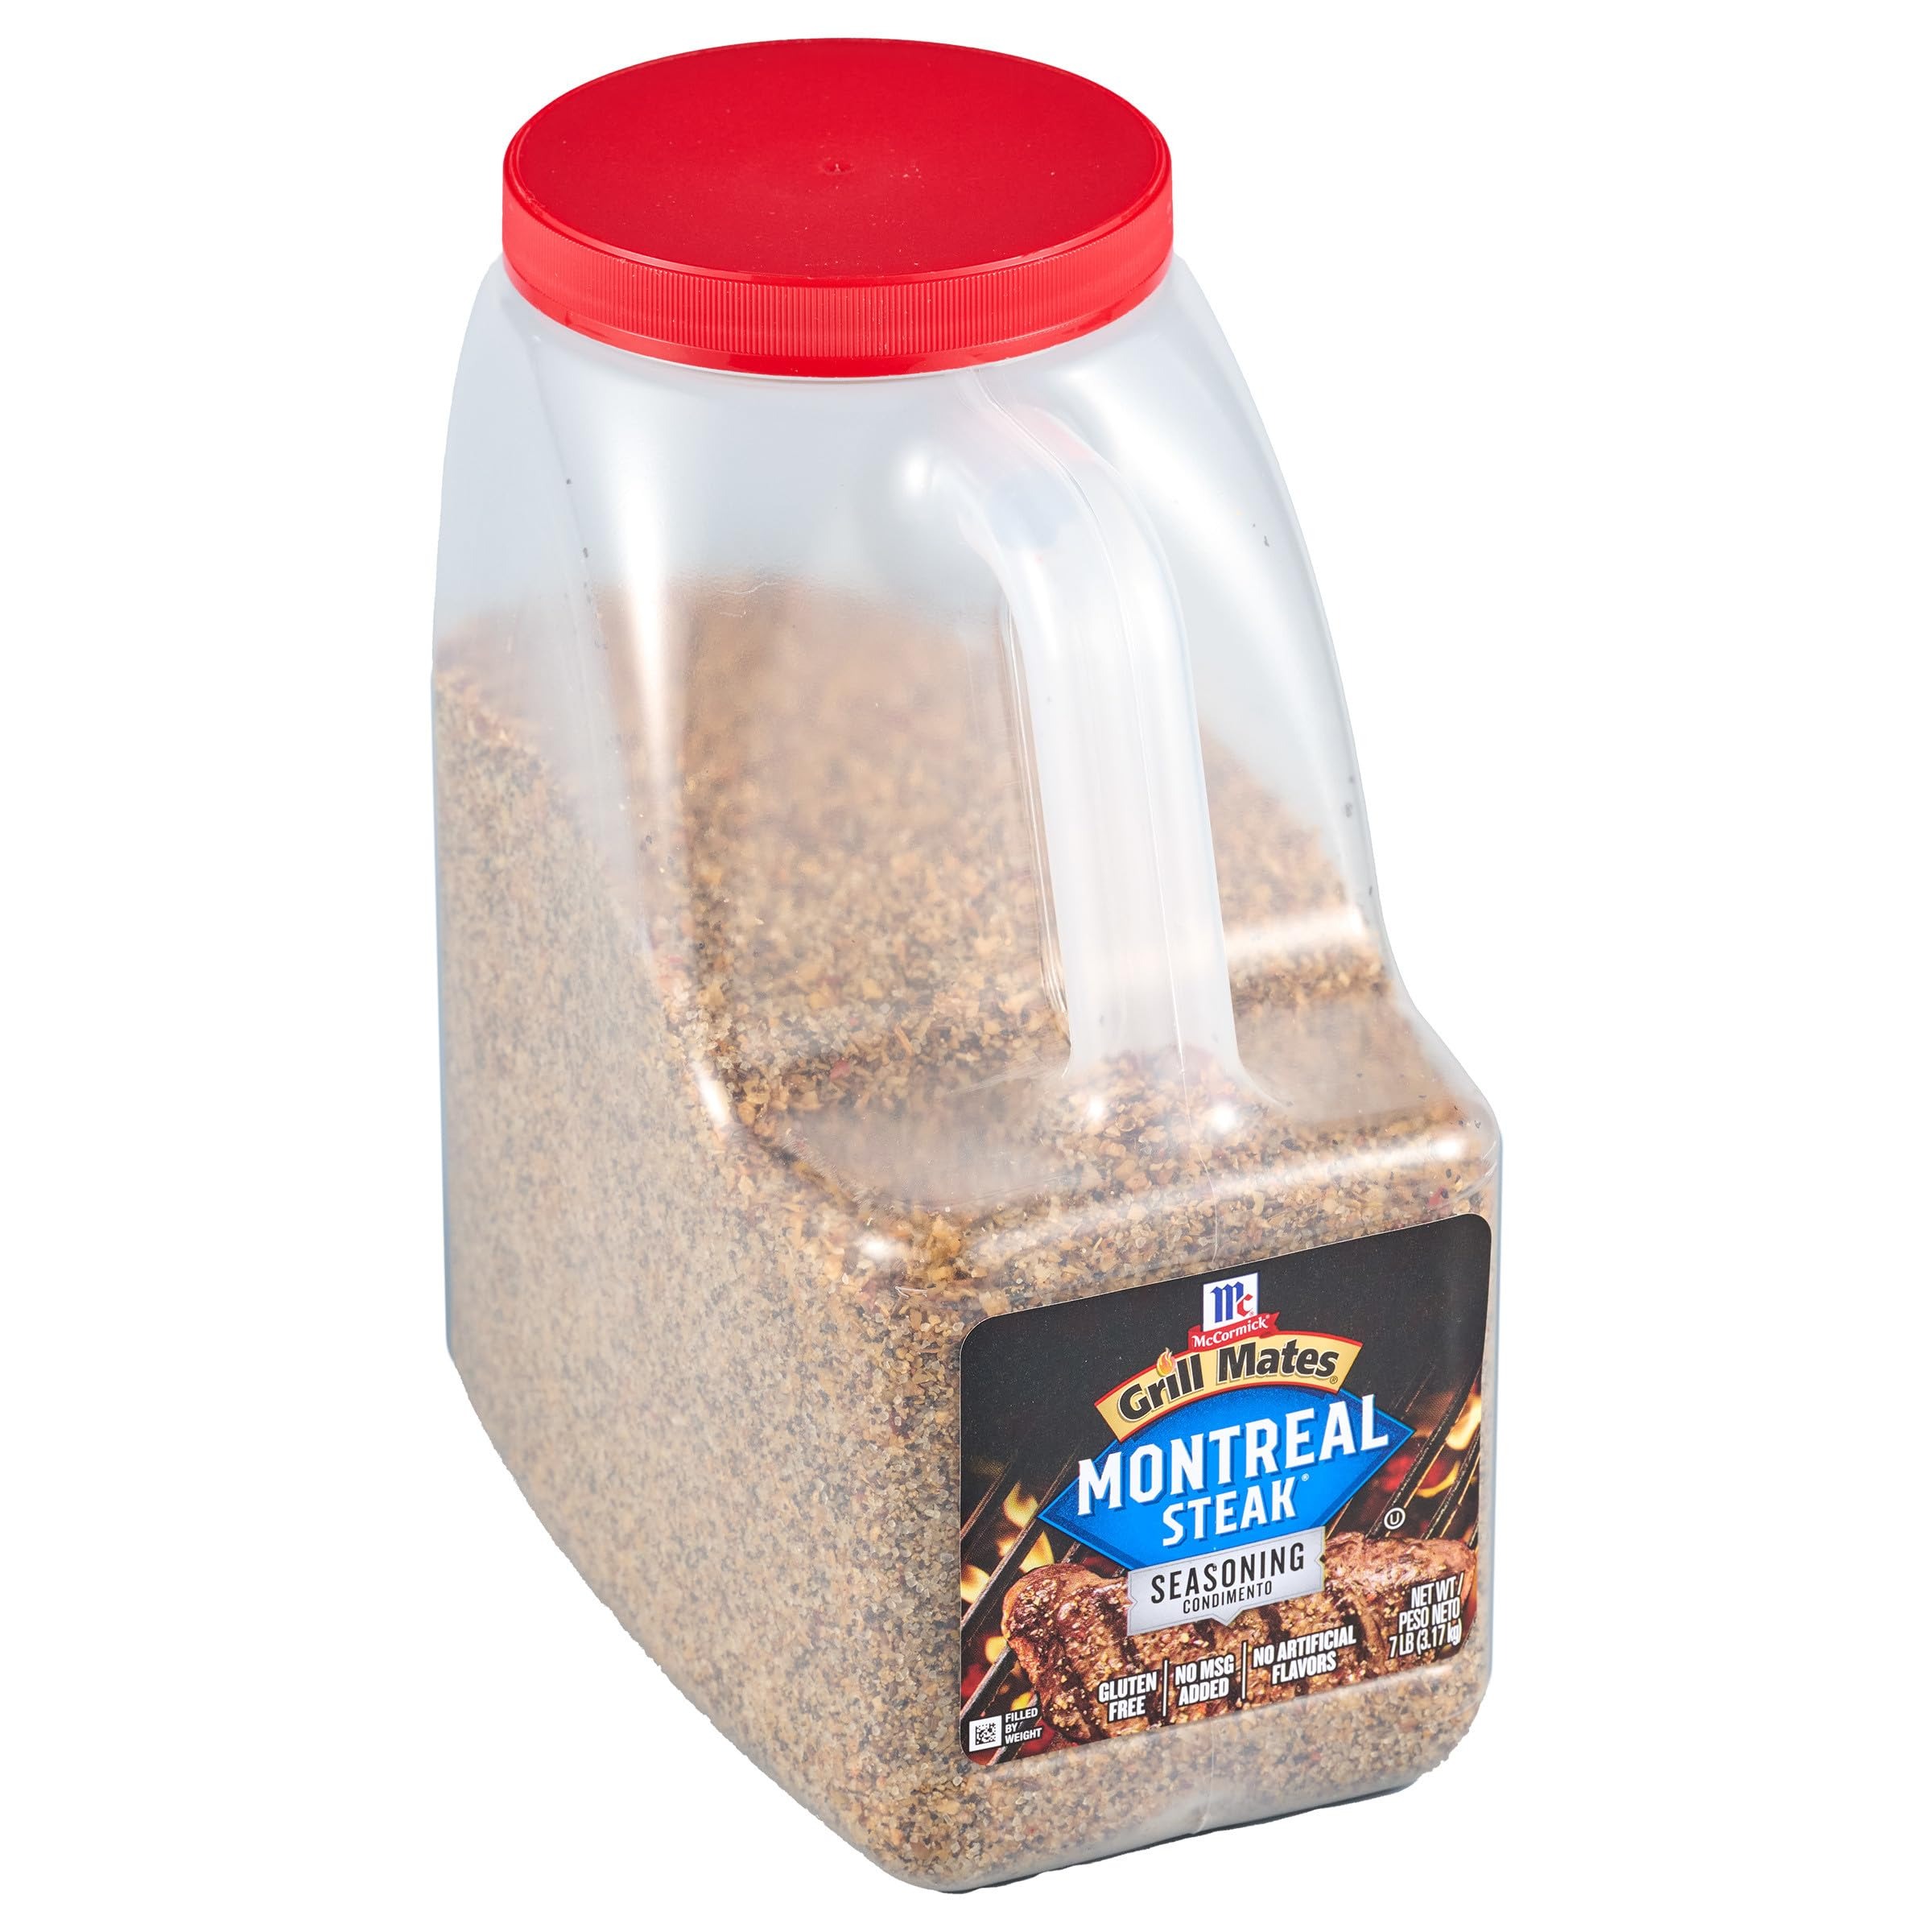
Item Name: McCormick Grill Mates Montreal Steak Seasoning, 7 lb - One 7 Pound Container Montreal Steak Rub Seasoning, Ideal for Steaks, Ribs, Burgers and Vegetables for a Zesty Flavor
Bullet Point 1: BOLD, SAVORY FLAVOR: McCormick Grill Mates Montreal Seasoning delivers bold, authentic taste in a fresh, all-purpose spice blend; this mixture is explicitly designed to pair well with steaks
Bullet Point 2: HIGH QUALITY SPICES: Features an expert blend of spices, garlic and coarsely ground peppers; premium ingredients sourced from an unparalleled global supply chain and packaged for freshness
Bullet Point 3: MADE FOR CHEFS: Made specifically for chefs, McCormick steak seasoning delivers consistent flavor and comes in a 7-pound size perfect for enhancing back-of-house recipes
Bullet Point 4: VERSATILE: Gives foods zesty, unique flavor and is ideal for burgers, ribs and steaks; sprinkle on other dishes, such as vegetables, to add bold flavor and noticeable texture
Bullet Point 5: FEEL GOOD INGREDIENTS: Kosher with no added MSG; all-in-one mix for superior quality you can taste; made with the best herbs and spices for a taste you can see and trust
Value: 112.0
Unit: Ounce

Price: 35.19